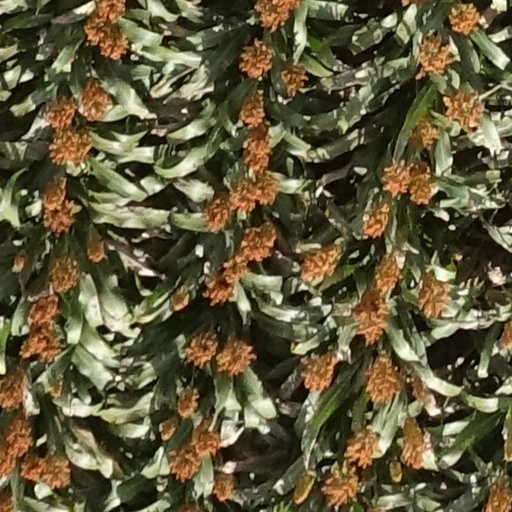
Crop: sorghum